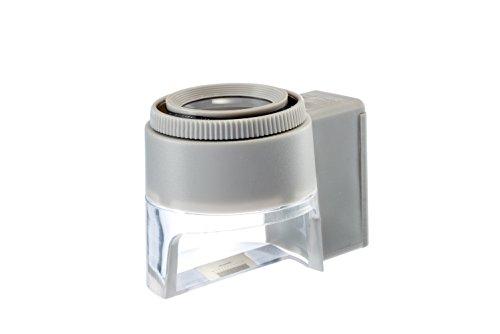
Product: SE ML7527L Illuminated Adjustable-Focus Loupe with 8X Magnification
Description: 8x Illuminated adjustable magnifier is perfect for observing details clearly.
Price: $7.99
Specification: ASIN:B0013RLNCI|ShippingWeight:1.6ounces(Viewshippingratesandpolicies)|DateFirstAvailable:March23,2008